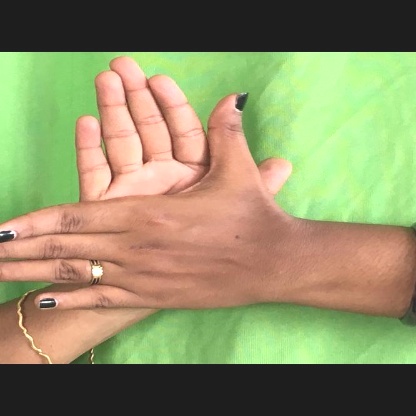
Mudra: Chakra